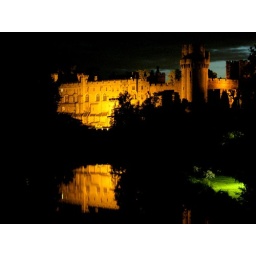
Warwick castle photographed from the Banbury Rd Bridge over the river Avon